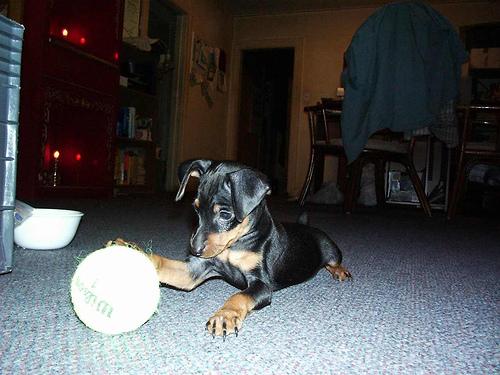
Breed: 561-n000127-miniature_pinscher